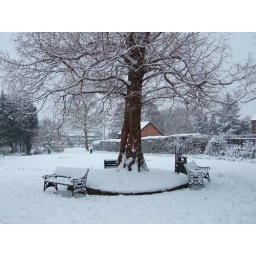
Old court house recreation ground in the snow, Barnet, 8th February 2007